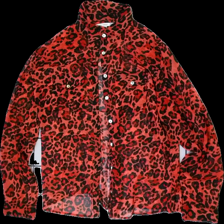
View: front
Type: Shirt
Category: Ladies
Brand: Not in the list
Brand text on label: flash woman
Colors: Black, Red
Material: 100% polyester
Pattern: Animal print
Cut: Regular
Size: L
Season: All
Price range: <50
Recommended usage: Reuse